Gibraltar Diamond Jubilee Flotilla

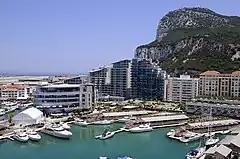
Ocean Village Marina, host of the Gibraltar Diamond Jubilee Flotilla

The proposal for a local flotilla to celebrate the Diamond Jubilee originated at the Ocean Village Marina in the British Overseas Territory of Gibraltar. The idea was met with a positive response from boat owners at the marina just north of Gibraltar Harbour, and the Government of Gibraltar was supportive as well. The flotilla was one of numerous events scheduled in honour of the Queen. The plan was for a mid-morning briefing of skippers, followed by a military re-enactment. Also planned were addresses by the Minister for Culture and the Governor of Gibraltar, and a bagpipe recital, with the minister then joining the parade. It was anticipated that the flotilla would be led by HMS "Scimitar" of the Royal Navy. The flotilla was to leave the marina at noon on 4 June 2012, parading from the west side of the runway of Gibraltar International Airport, past Europa Point, to the east side of the runway. At that point, the vessels would turn around for the return trip. Ros Astengo, the event organiser at Ocean Village, the resort which incorporates two marinas, Ocean Village Marina and Marina Bay, indicated that, in addition to the flotilla "with all manner of vessels dressed in streamers and Union Jacks," the resort was "encouraging as much onshore support as possible with horn-tooting and flag-waving most welcome." She further noted that the resort's restaurants and bars would be featuring special meals and drinks and that there would be "a live band and DJ chill-out music in the evening." At sunset, the aerobeacon on top of the Rock of Gibraltar would be lit. Those who didn't own a vessel were requested to consider the possibility of chartering a yacht. The host of the event aspired to have the participation of one hundred vessels in the flotilla.